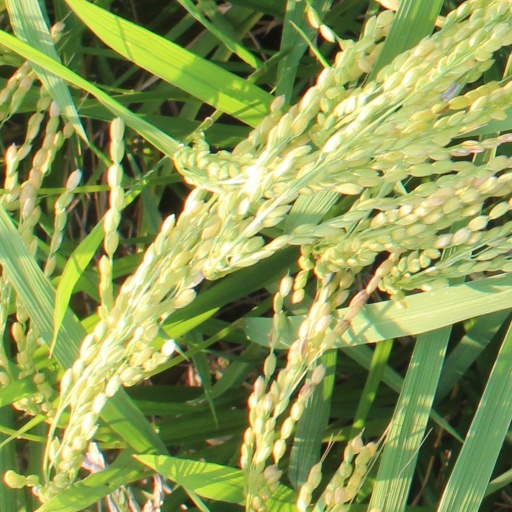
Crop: rice